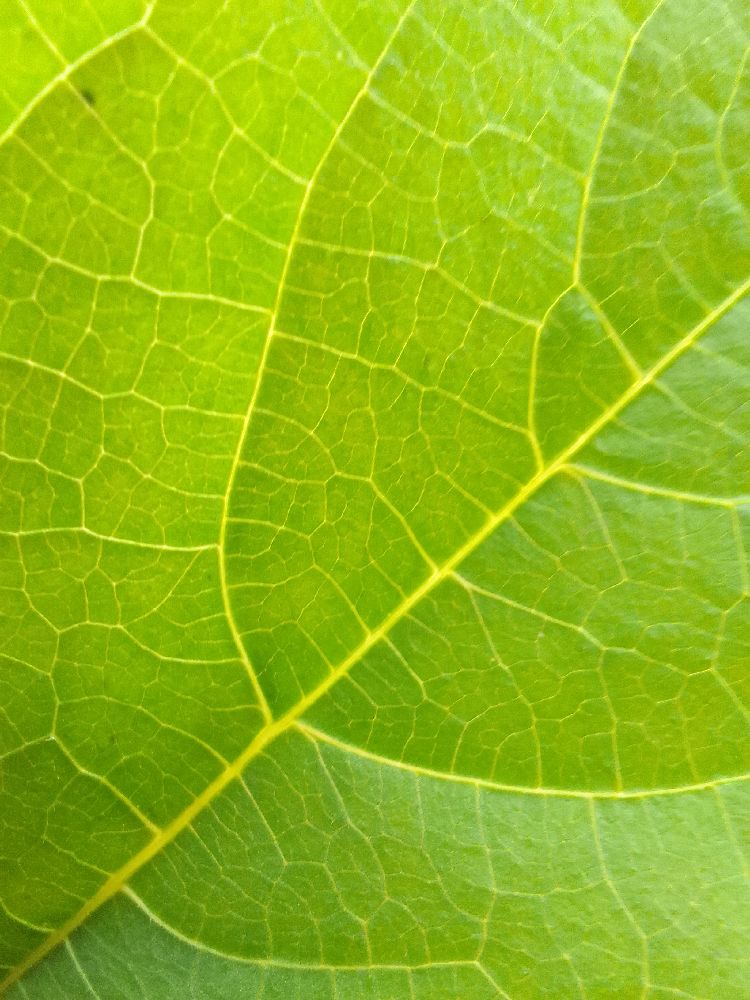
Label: healthy